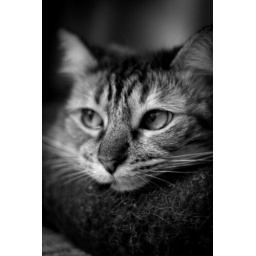
My cat Bailey resting in her bed and looking out the window :)